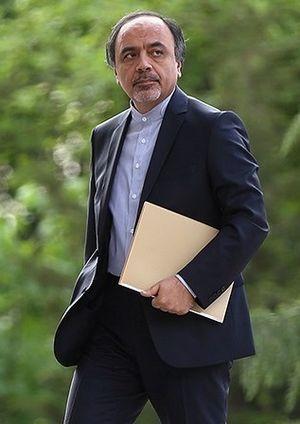
Hamid Aboutalebi est un ancien diplomate et ambassadeur iranien. Aboutalebi fit ambassadeur d'Iran en Australie, en l'Union européenne, en Belgique, en Italie et directeur général politique au ministère iranien des Affaires étrangères. Il faisait partie de la délégation iranienne de l'ONU à New York dans les années 1990. Aboutalebi a obtenu son doctorat. en sociologie historique de la Katholieke Universiteit Leuven en 1999. On a affirmé qu'Aboutalebi était l'un des étudiants radicaux impliqués dans la crise des otages en Iran, dans laquelle 52 Américains, y compris des diplomates de l'ambassade américaine à Téhéran, ont été détenus de 1979 à 1980. En raison de ces allégations, la nomination d'Aboutalebi en tant qu'ambassadeur à l'ONU a été contestée par de nombreux législateurs et diplomates américains, dont certains ont demandé au département d'État américain de refuser sa demande de visa.